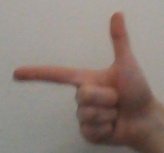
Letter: yaa